Kenwood (Gloucester, Virginia)

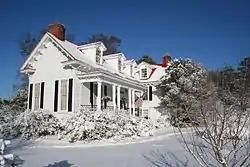

Kenwood is a historic 18th century property at 7437 Kenwood Lane in Gloucester, Virginia. The centerpiece of Kenwood is a three-story house, built in several stages of wood framing and brick. The oldest portion of the house is a Federal style wood frame section set on a brick foundation, with later Italianate brick and frame additions. The property also includes a period 19th century smokehouse and cook's quarters, along with other 20th century outbuildings. There is also remnants of a brick making facility at the far end of the property, near a tributary of Crany Creek.